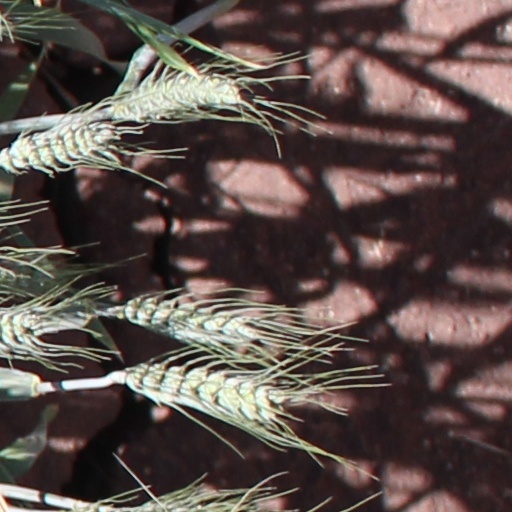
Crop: wheat